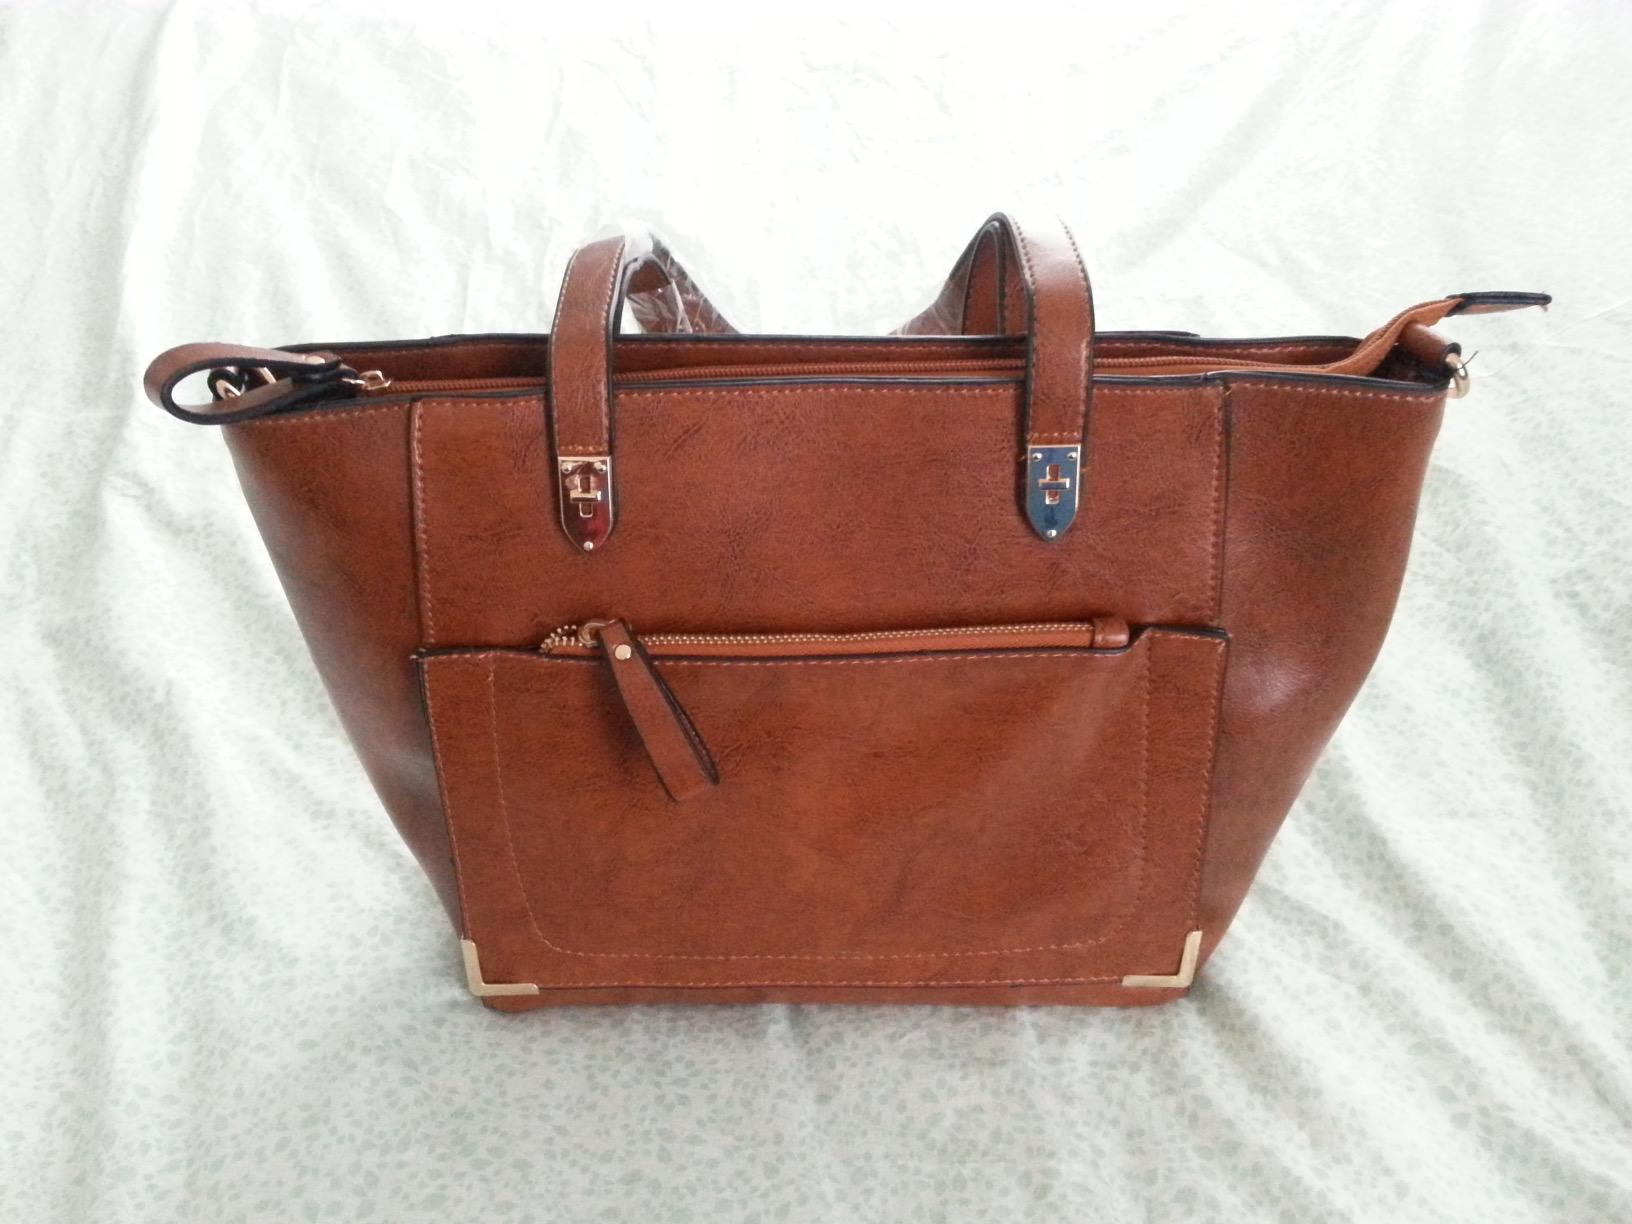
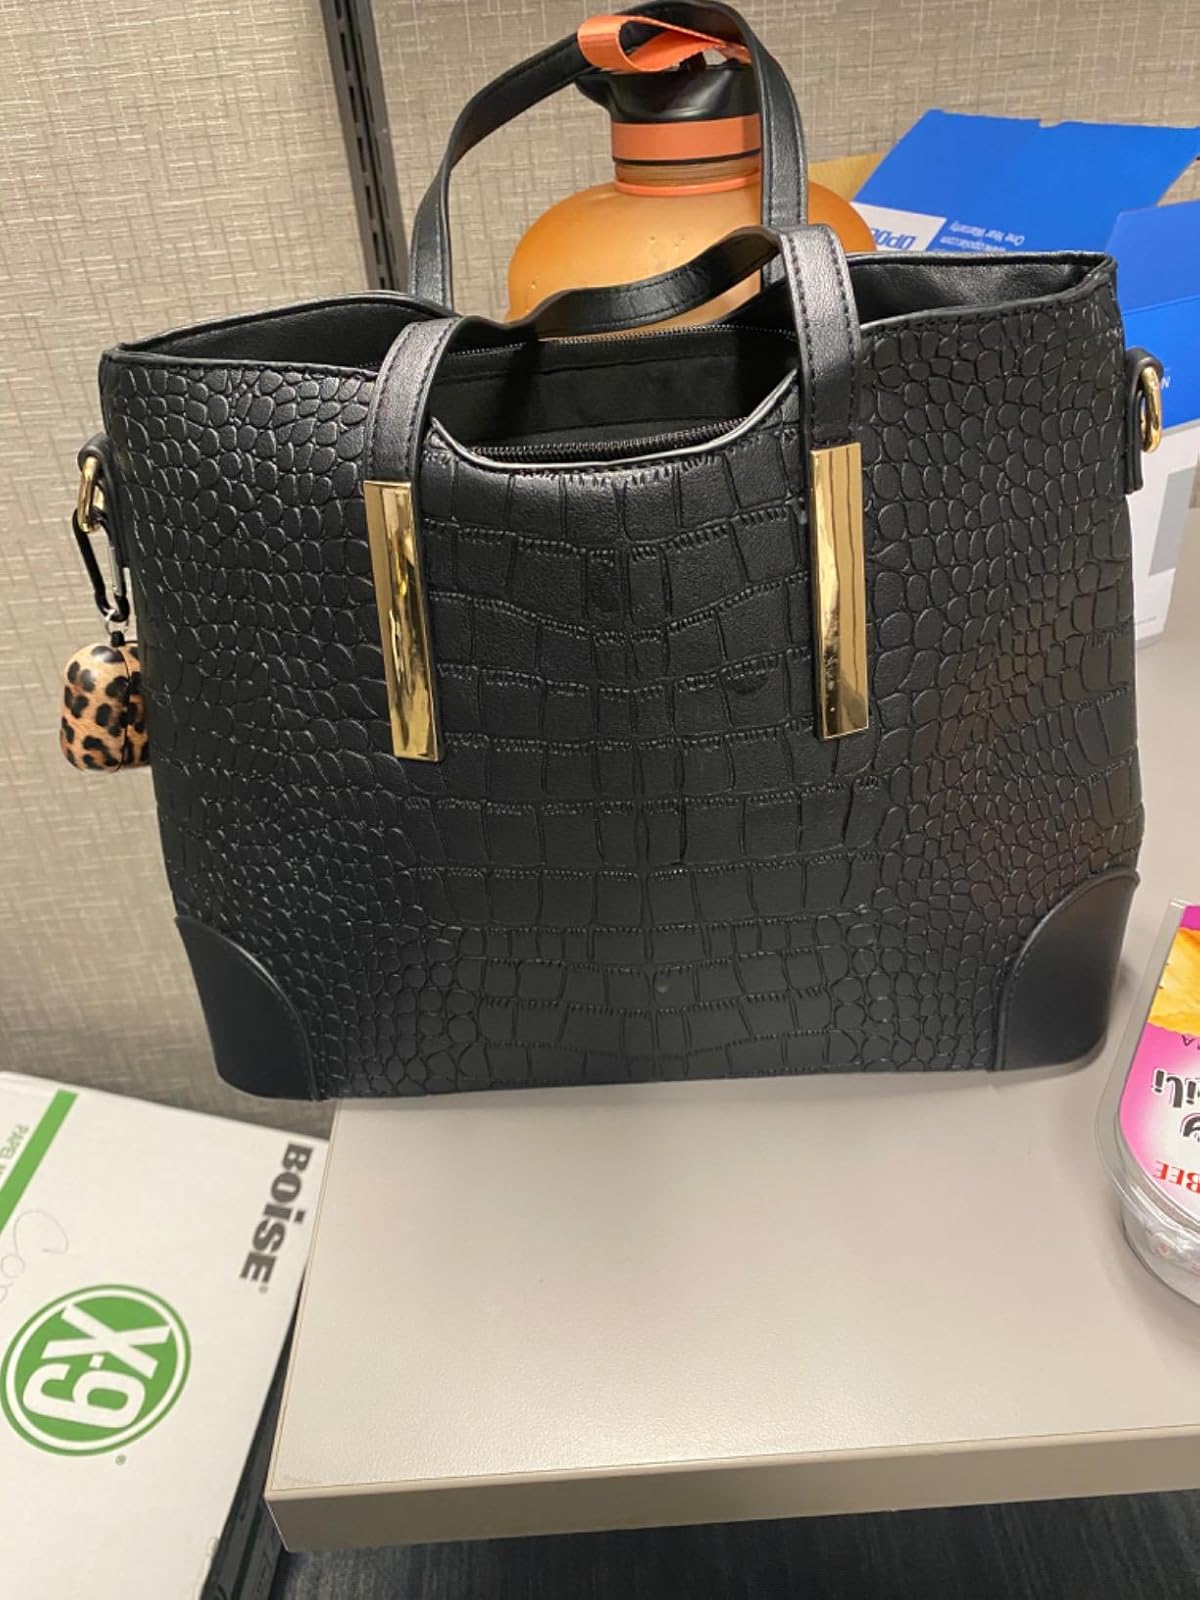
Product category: accessories_handbag
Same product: no